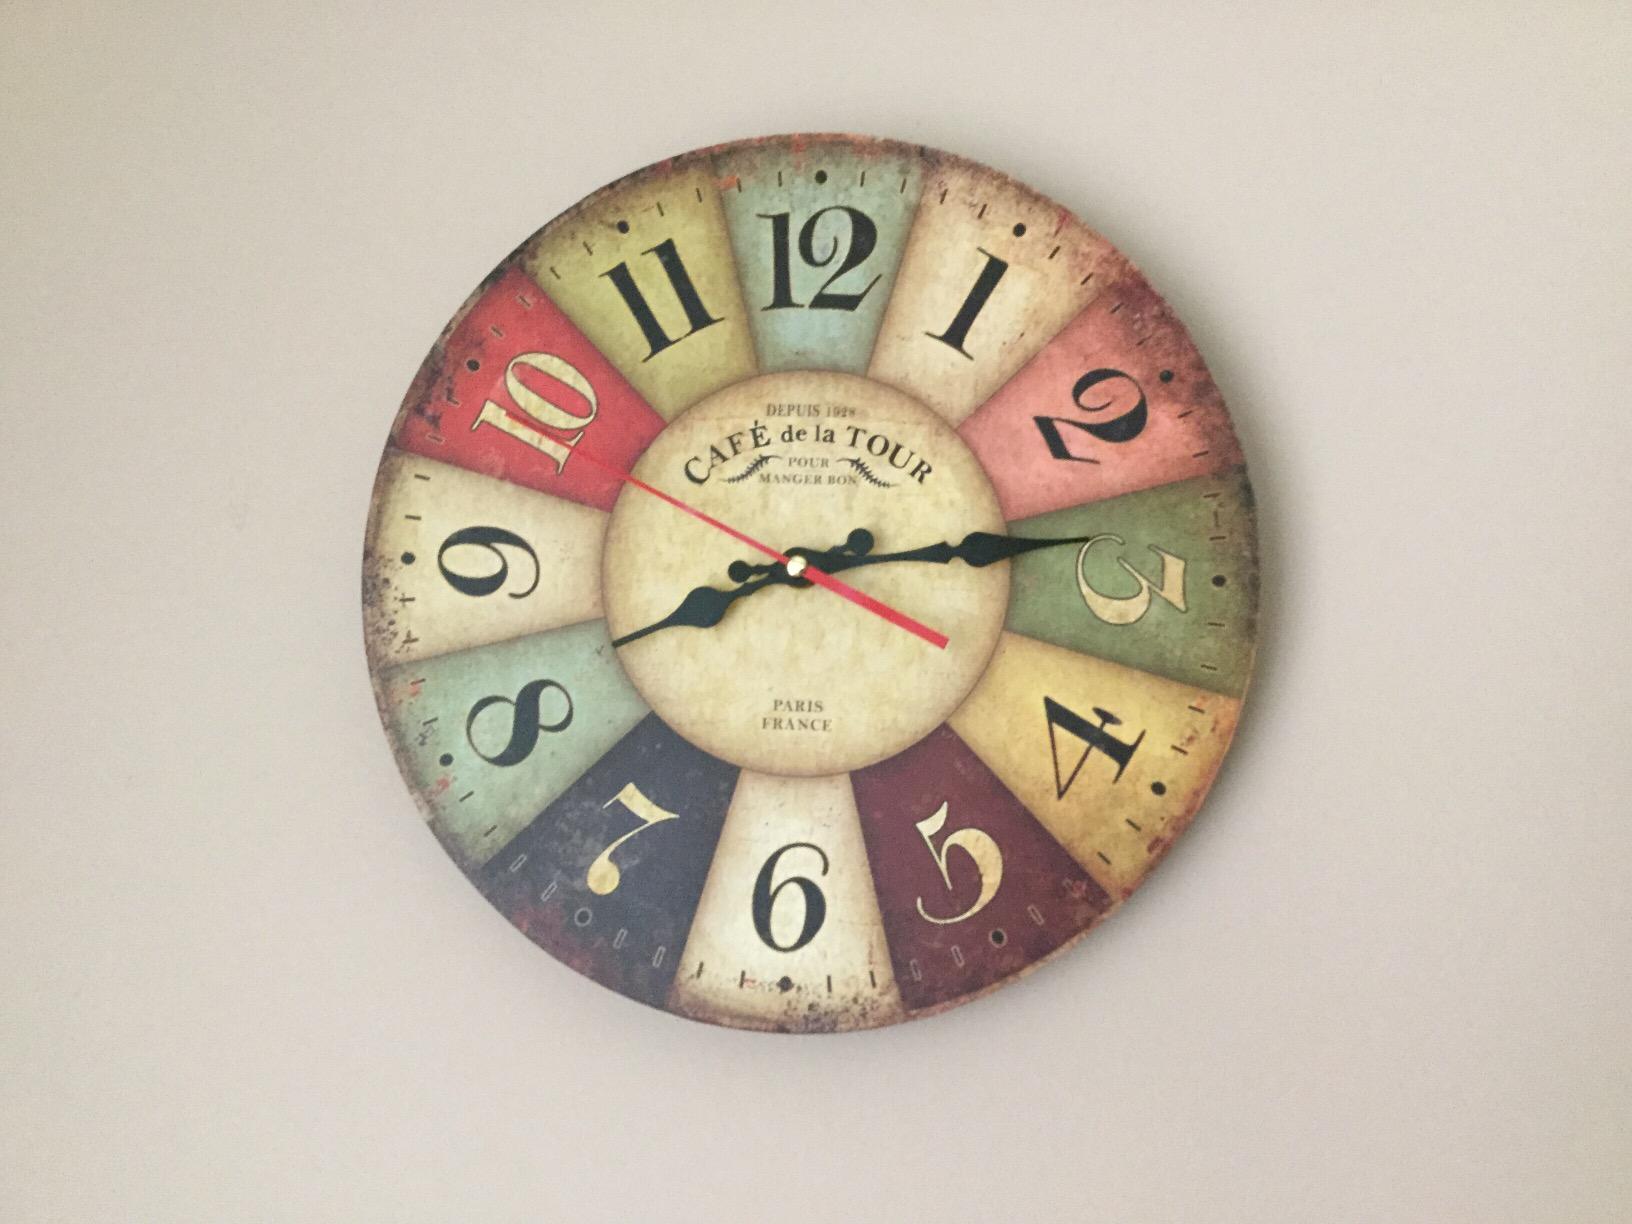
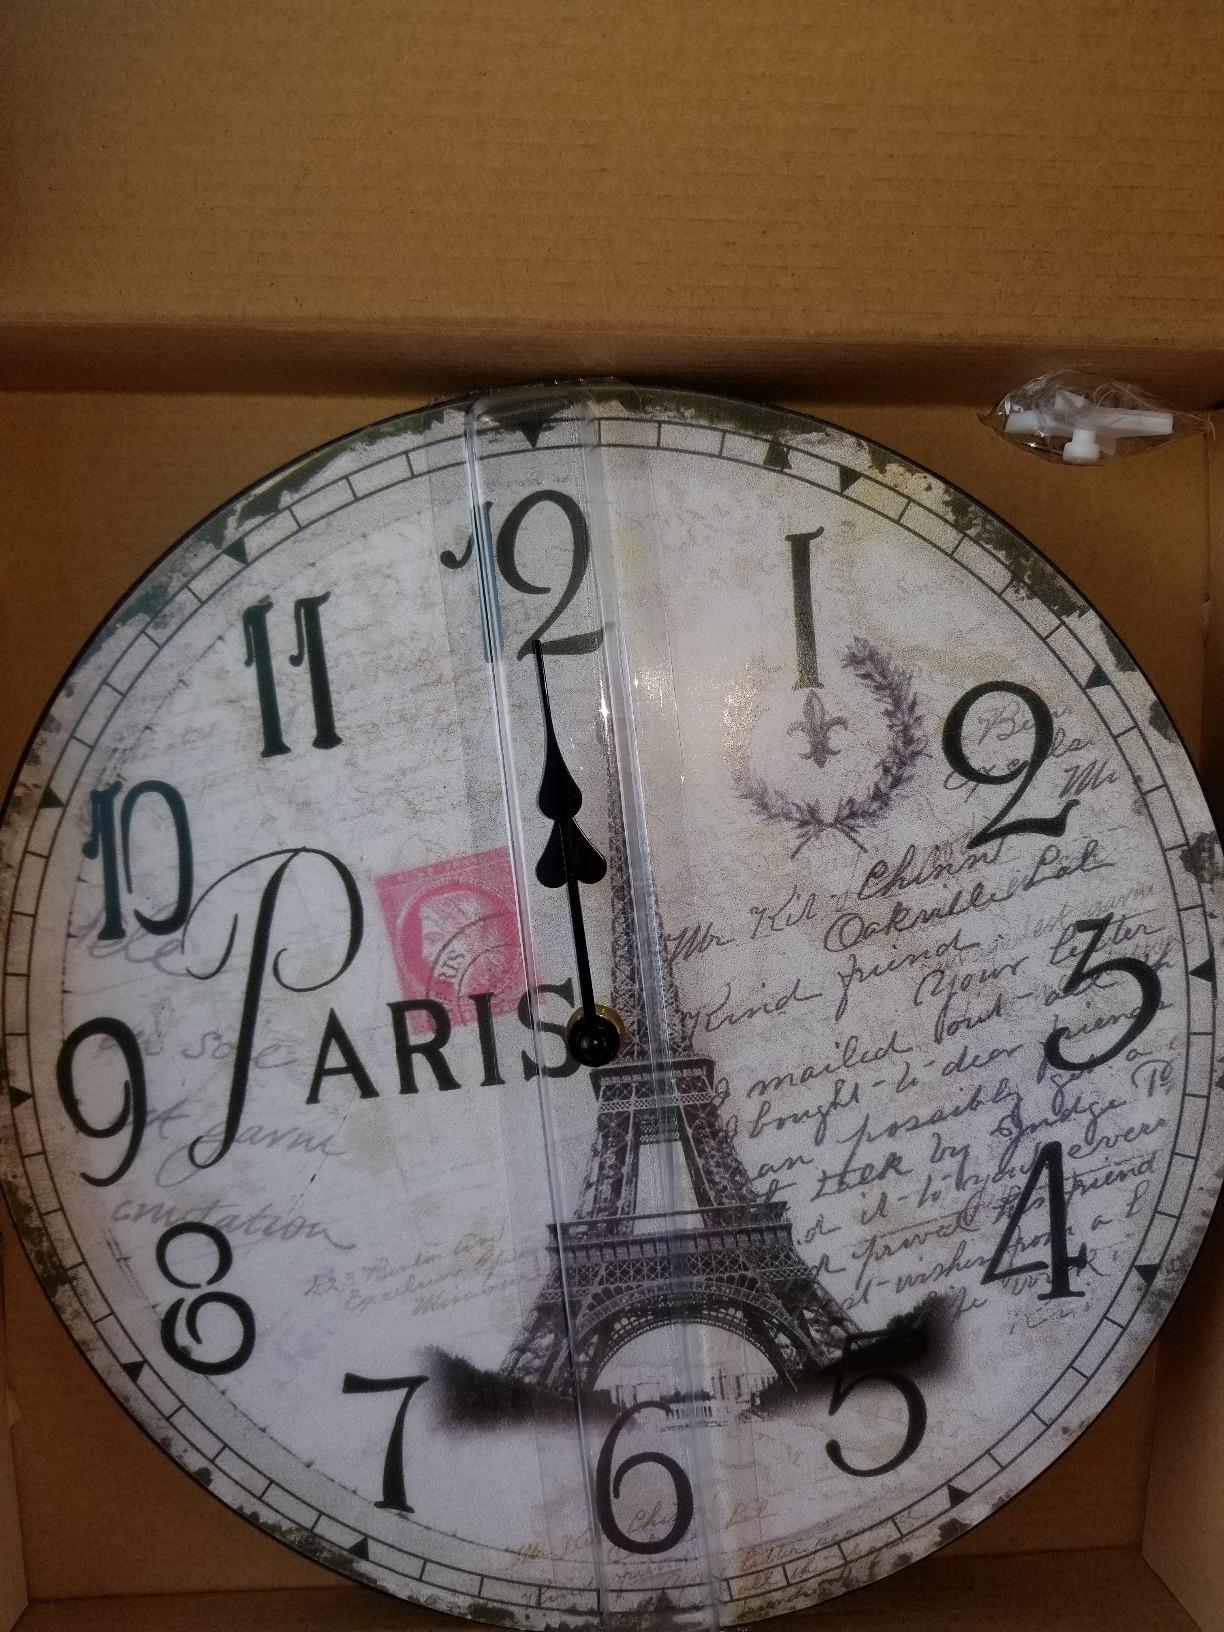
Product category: clock
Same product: no